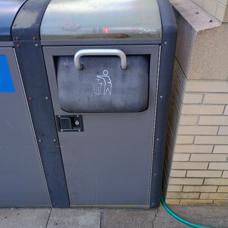
Label: trash